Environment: real
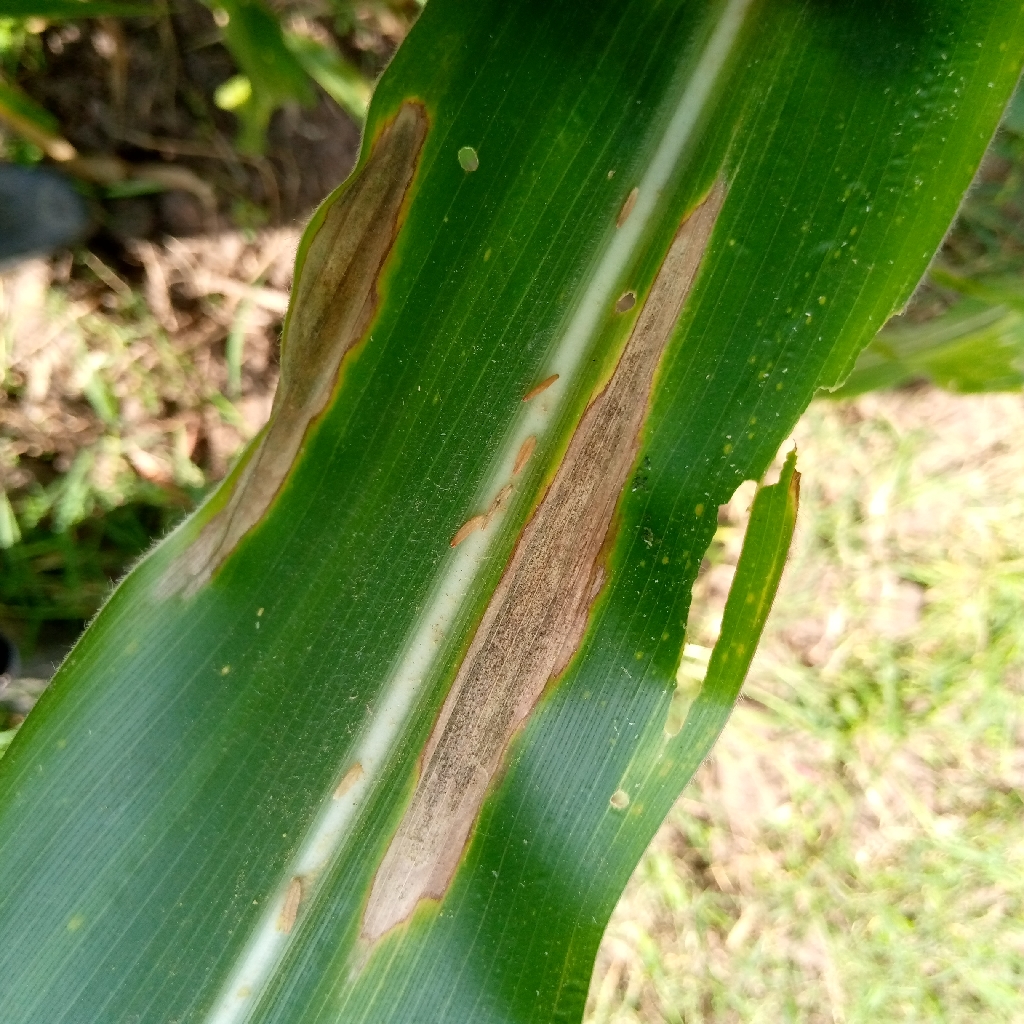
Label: northern_corn_leaf_blight